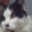
Label: cat